Palm Trees and Power Lines

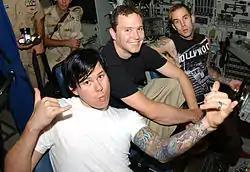
"Palm Trees and Power Lines" recalled the work of Blink-182.

All of the lyrics were written by Pagnotta, while all of the music was credited to Pagnotta and the band. He would show a rough sketch of a song to the rest of the group, at which point they'd flesh it out. The tracks talk about the preceding two and half years of Pagnotta's life as a touring musician, touching on the theme of being a traveller, determination to return home provoked by a relationship, with psychological and social struggles. All of the material that ended up on the album was written over a six-week period. DeSantis referred to the album as a "document of the end of our innocence; we had toured for over 2 years non-stop and kind of became alienated from our old selves".